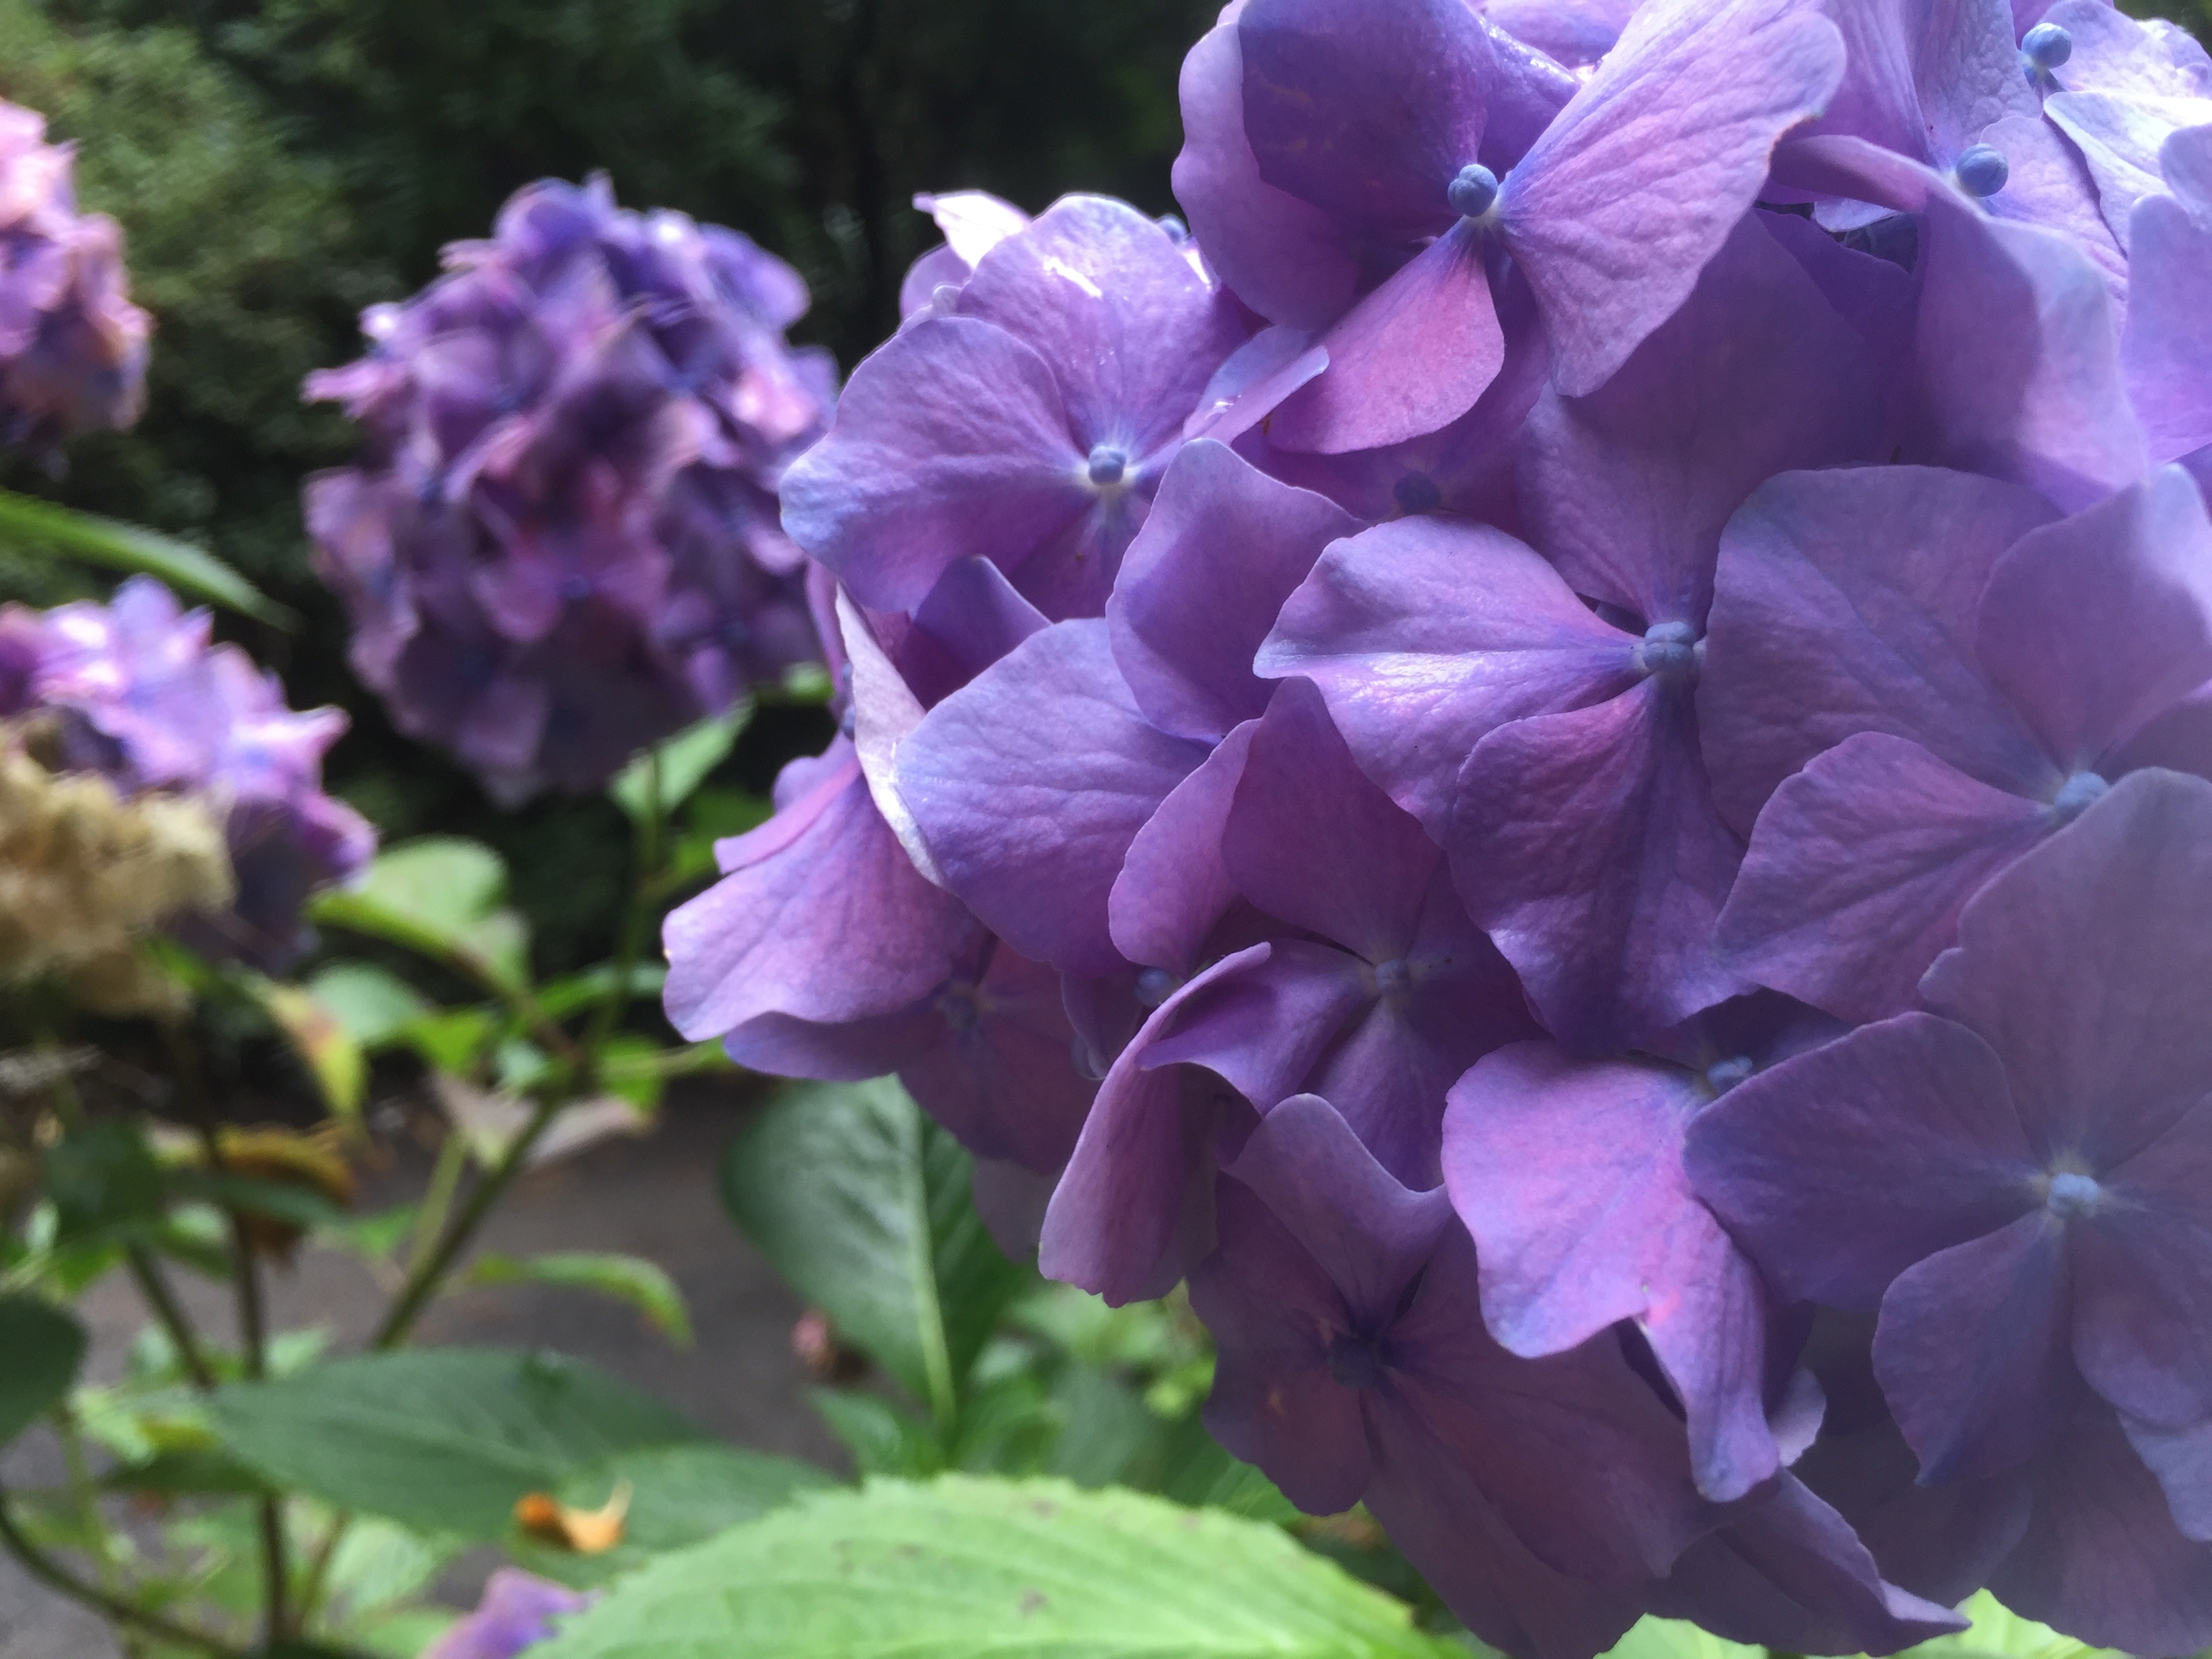
plant, flower, petal, botany, flora, hydrangea, flowering plant, hydrangeaceae, cornales, annual plant, land plant